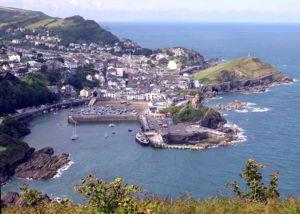
Ilfracombe est une station balnéaire de 11 184 habitants, située sur la côte septentrionale du Devon, en Angleterre. La station est baignée par les eaux de la mer celtique, précisément par le Canal de Bristol.